Joe Aillet

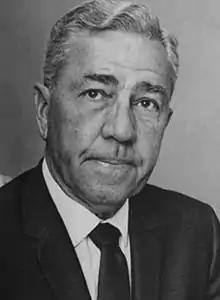

Joseph Roguet Aillet (born Joseph Fuourka, September 13, 1904 – December 28, 1971) was an American football and basketball coach and college athletics administrator. He served as the head football coach at Louisiana Tech University from 1940 to 1966, compiling a record of 151–86–8. Additionally, under Aillet, the Bulldogs won nine conference championships. He was inducted into the College Football Hall of Fame in 1989. Joe Aillet Stadium, the home of the Louisiana Tech football team, was dedicated in Aillet's honor in 1972.